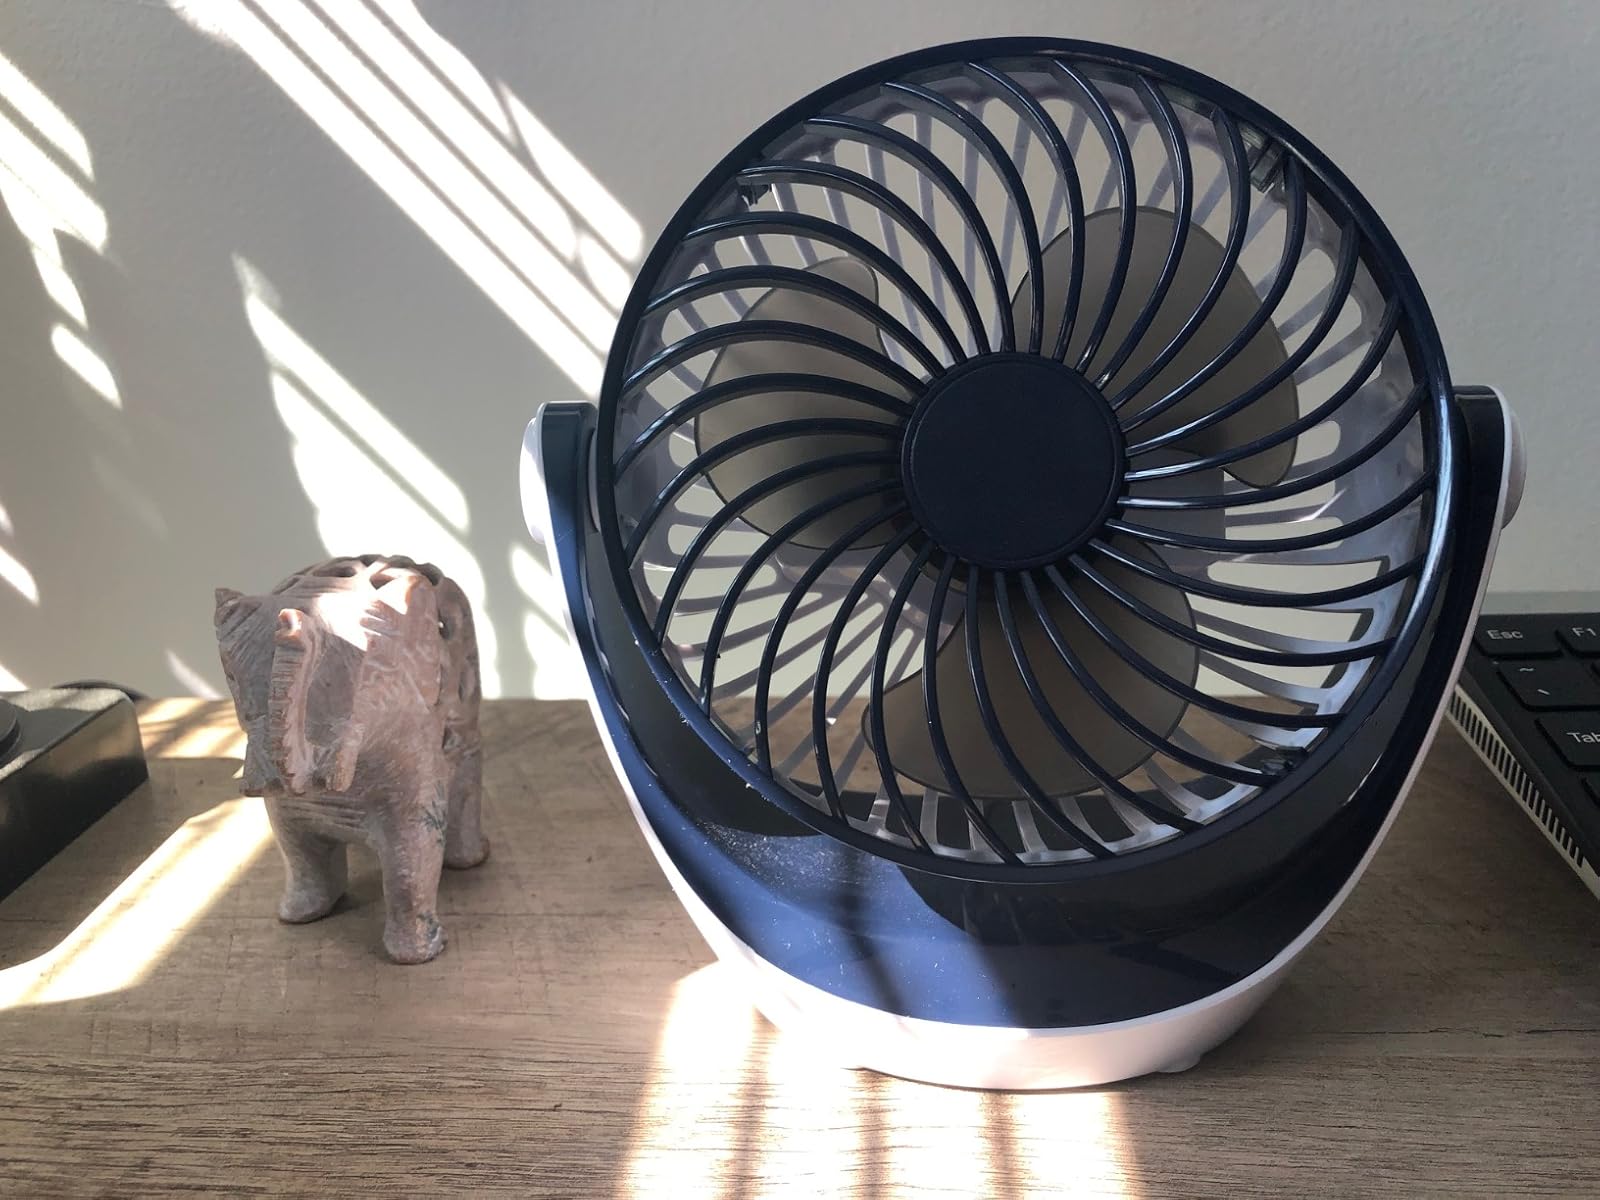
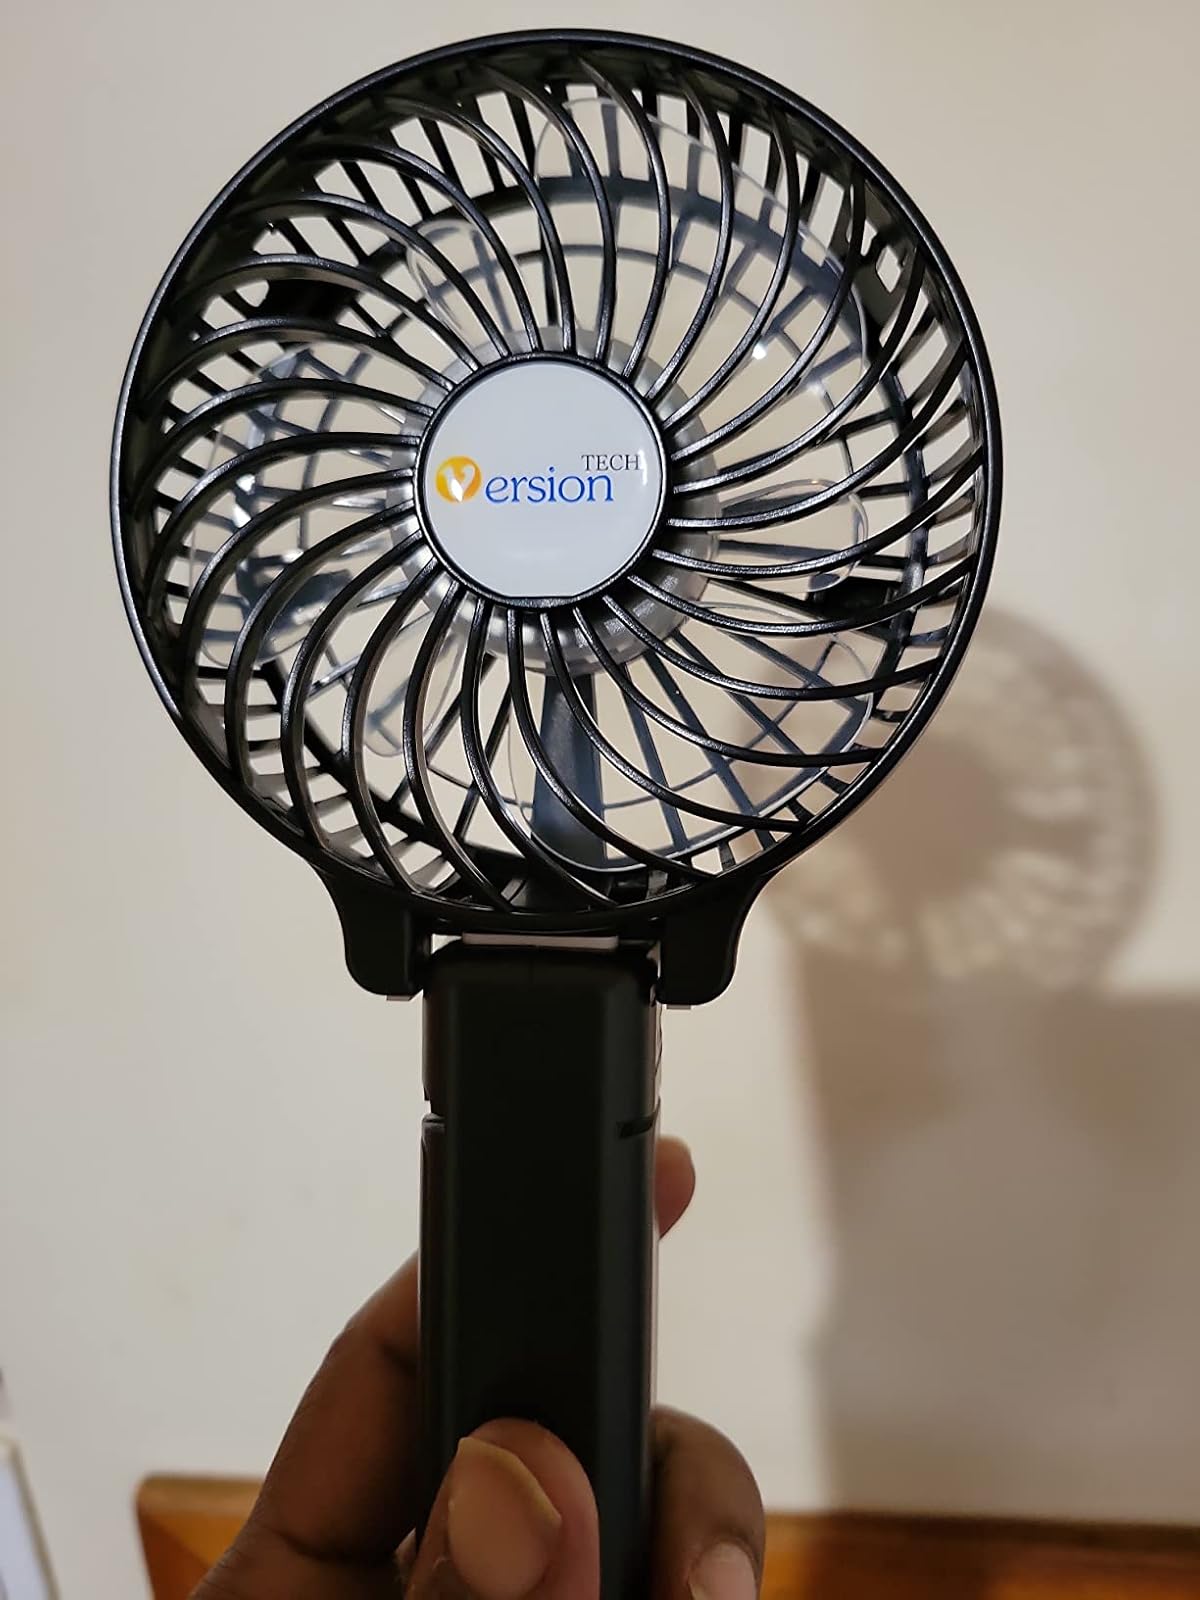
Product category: fan
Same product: no